János Valentiny

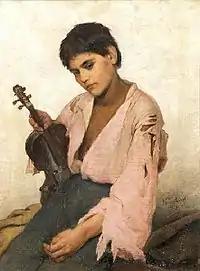
Boy with Violin (1878)

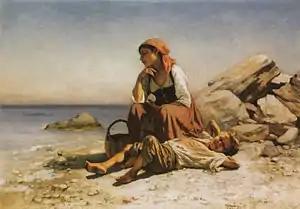
Beach in Italy (1875)

János Valentiny (1 January 1842, Nagylak - 25 February 1902, Nádasdladány) was a Hungarian painter of portraits, landscapes and genre scenes. His international reputation is based on his realistic, unromanticized portrayals of the Hungarian Romani (Gypsies).